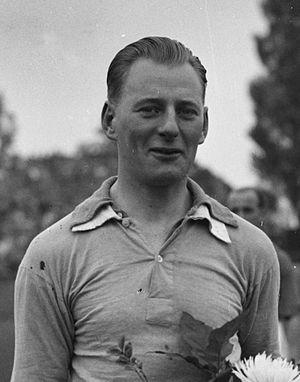
Gerard Pieter Keizer, dit Gerrit Keizer, est un gardien de but de football néerlandais. Il fait partie des premiers footballeurs professionnels néerlandais et des premiers joueurs hors îles Britanniques à évoluer dans le football anglais. Il fait partie du Club van 100.